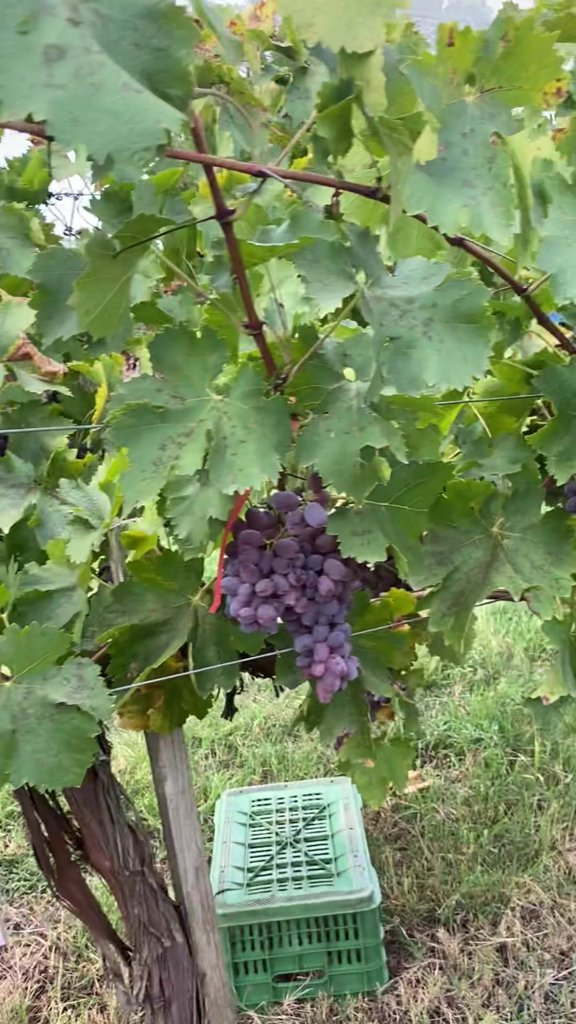
Berries visible: 59
Grape clusters: 1